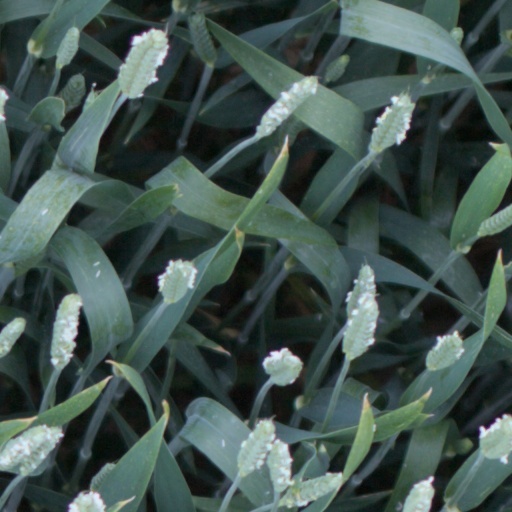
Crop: wheat